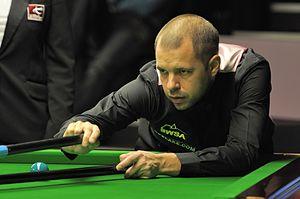
Barry Hawkins, né le 23 avril 1979 à Dartford, dans le Kent en Angleterre, est un joueur de snooker professionnel anglais.
Le Masters de Macao de snooker est un tournoi de snooker professionnel à la fois alternatif et par équipes.